Diplomatic history of World War II

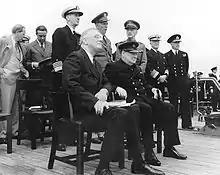
Roosevelt and Churchill drafted the Atlantic Charter in August 1941.

Churchill, who had long warned against Germany, and demanded rearmament, became prime minister after Chamberlain's policy of appeasement had collapsed and Britain was unable to reverse the German invasion of Norway in April 1940. After the fall of France, Roosevelt gave Britain all aid short of war. The Destroyers for Bases Agreement of September 1940, gave the United States a ninety-nine-year lease on strategically located bases in the Atlantic in exchange for the Royal Navy receiving fifty old destroyers to use against German U-boats in the Battle of the Atlantic. Roosevelt also sold (for cash) munitions that were carried away in British ships, including over half a million rifles, 85,000 machine guns, 25,000 automatic rifles, mortars, and hundreds of field guns, with supplies of the necessary ammunition. The British needed these munitions to reequip the soldiers who lost all their arms when Dunkirk was evacuated in June 1940.